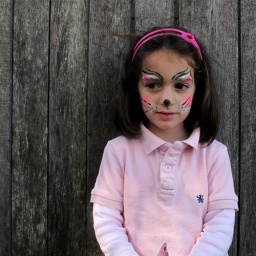
girly girls always love to dress up, especially in pink.